Darren McGavin

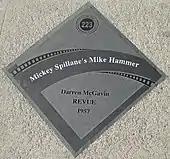
The diamond for McGavin as Mike Hammer on the Studio City Walk of Fame

Throughout his career, McGavin starred in seven different TV series and guest-starred in many more; these television roles increased in the late 1950s and early 1960s with leading parts in series such as "Mickey Spillane's Mike Hammer", in which he portrayed the title character from 1957 until 1959. He was subsequently cast as Captain Grey Holden opposite Burt Reynolds in the Western series "Riverboat", which aired from 1959 until 1961; Reynolds was replaced by Noah Beery Jr. midway through the series due to disputes between Reynolds and McGavin. After his departure, Reynolds told "TV Guide": "Darren McGavin is going to be a very disappointed man on the first Easter after his death." Though considered by critics to be among the best actors working in television at the time, in 1960, McGavin told the "Vancouver Sun" that he disliked most television, likening it to purgatory for a working actor.